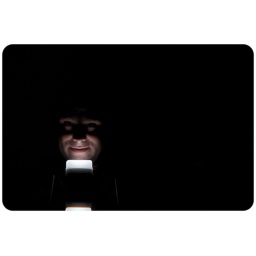
Self Portrait in our bathroom mirror in the dark.